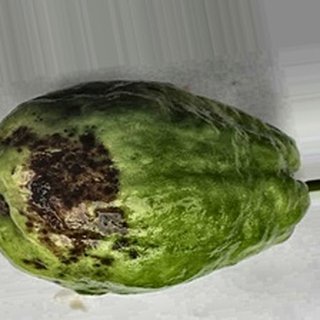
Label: guava_anthracnose